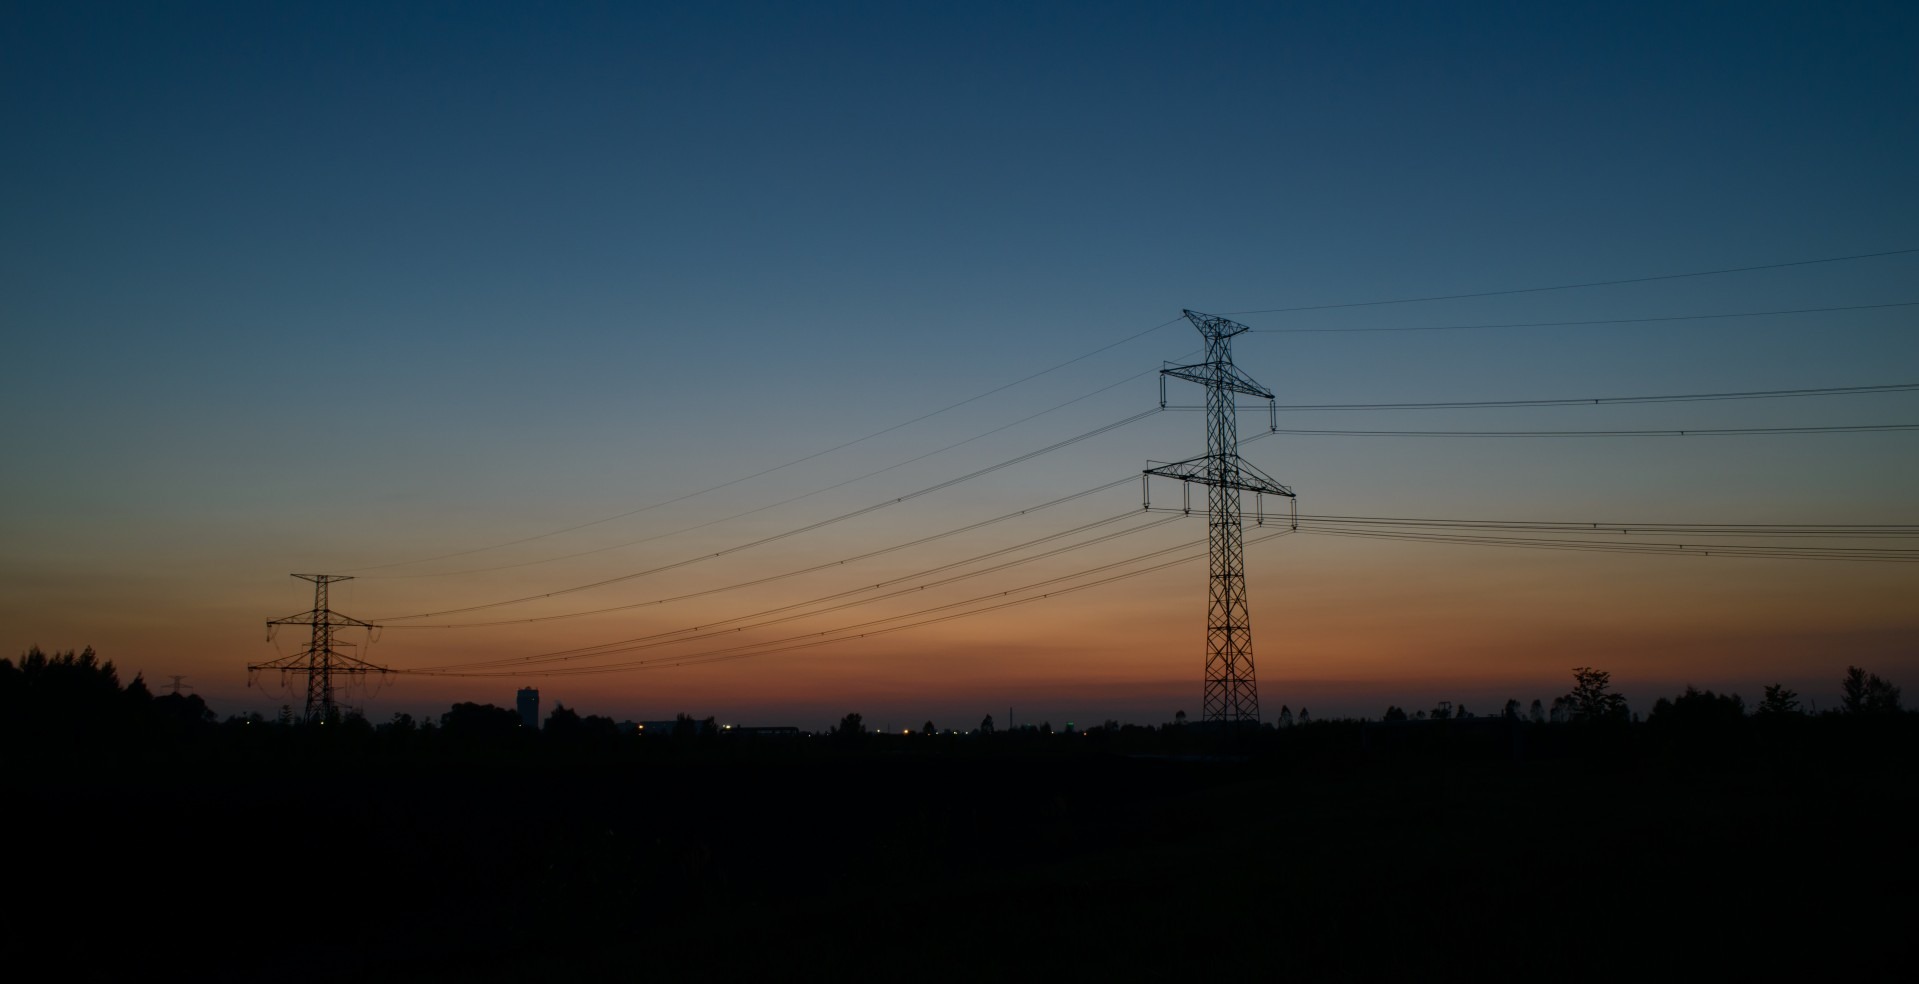
landscape, horizon, cloud, sky, sunrise, sunset, morning, wind, dawn, summer, dusk, evening, electricity, blue sky, silhouettes, afterglow, transmission tower, outdoor structure, electrical supply, overhead power line, electric poles